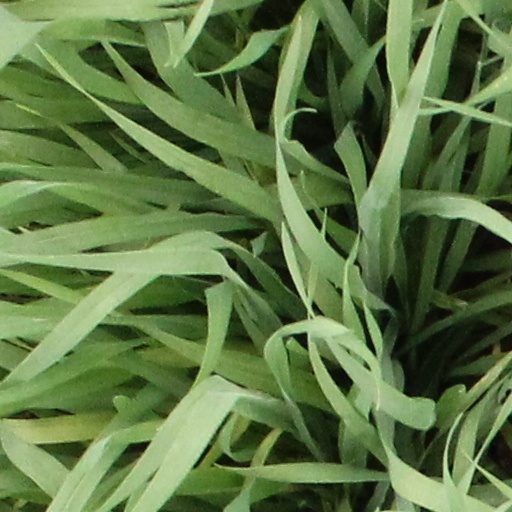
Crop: wheat